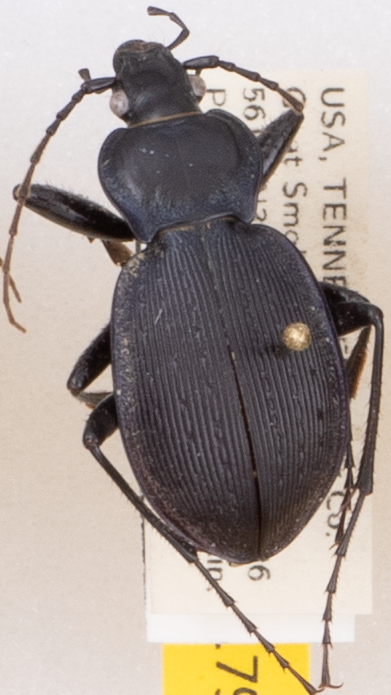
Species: Carabus goryi
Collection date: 2021-04-27
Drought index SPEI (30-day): -0.188
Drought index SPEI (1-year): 0.47
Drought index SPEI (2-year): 2.09